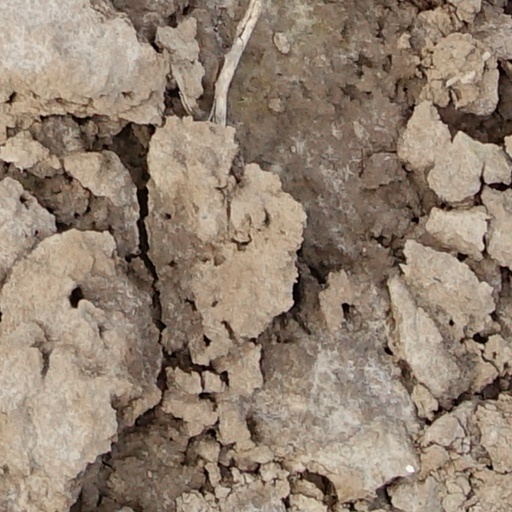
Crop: wheat